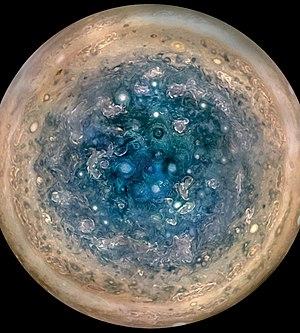
Juno est une mission spatiale de la NASA qui a pour objectif l'étude de la planète Jupiter. La structure de cette planète géante gazeuse et son mode de formation restent, au lancement de la mission, largement inconnus malgré plusieurs missions spatiales et les observations astronomiques faites depuis la Terre. La sonde spatiale, lancée en 2011, doit collecter sur place des données sur les couches internes de Jupiter, la composition de son atmosphère et les caractéristiques de sa magnétosphère. Ces éléments doivent permettre de reconstituer la manière dont Jupiter s'est formée et de corriger ou d'affiner le scénario de formation des planètes du Système solaire dans lequel Jupiter a, du fait de sa masse importante, joué un rôle majeur.